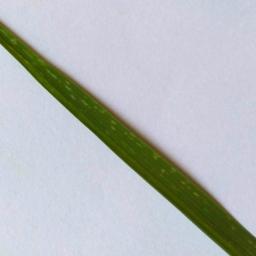
Label: Rice___Healthy